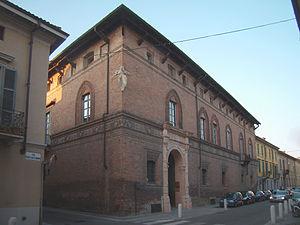
Le palazzo Mozzanica, connu aussi comme palazzo Varesi, est un palais historique situé Via XX Settembre, à Lodi, en Lombardie.